Mount Victoria (Wellington hill)

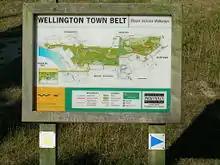
Map of Mt Victoria portion of the Town Belt

The Provincial Government took under the "Wellington City Reserves Act 1872" 143 acres town belt at Mount Victoria in 1872 for what is now Wellington College in 1874, and Wellington Hospital including a Lunatic Asylum in 1876. A further 5 acres were set apart for the Signal Station under the Second Schedule of the Act. In 1909 2.5 acres was set aside for a water reservoir to service the housing areas on the higher slopes of Mount Victoia in the suburbs of Mount Victoria, Oriental Bay, and Roseneath. This was followed by Central Government taking land for Government House in 1910, and Wellington East Girls' College in 1925.